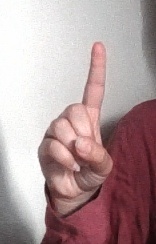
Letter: bb